SpongeBob SquarePants season 12

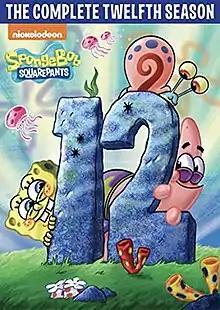
DVD cover

The twelfth season of the American animated television series "SpongeBob SquarePants", created by former marine biologist and animator Stephen Hillenburg, began airing on Nickelodeon in the United States on November 11, 2018, and ended on April 29, 2022. It consists of 26 half-hours of 48 segments, along with five standalone specials, making it the longest season of the whole show. The series chronicles the exploits and adventures of the title character and his various friends in the fictional underwater city of Bikini Bottom. The season was executive produced by series creator Hillenburg. The showrunners for this season are Marc Ceccarelli and Vincent Waller, who are also the co-executive producers. This was the last season Hillenburg was involved in before his death on November 26, 2018.